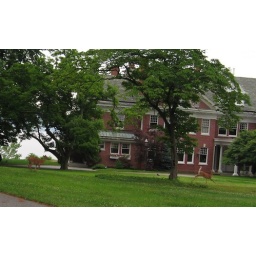
they leaped right in front of my car and scampered off towards this house.....took photo out passenger side window